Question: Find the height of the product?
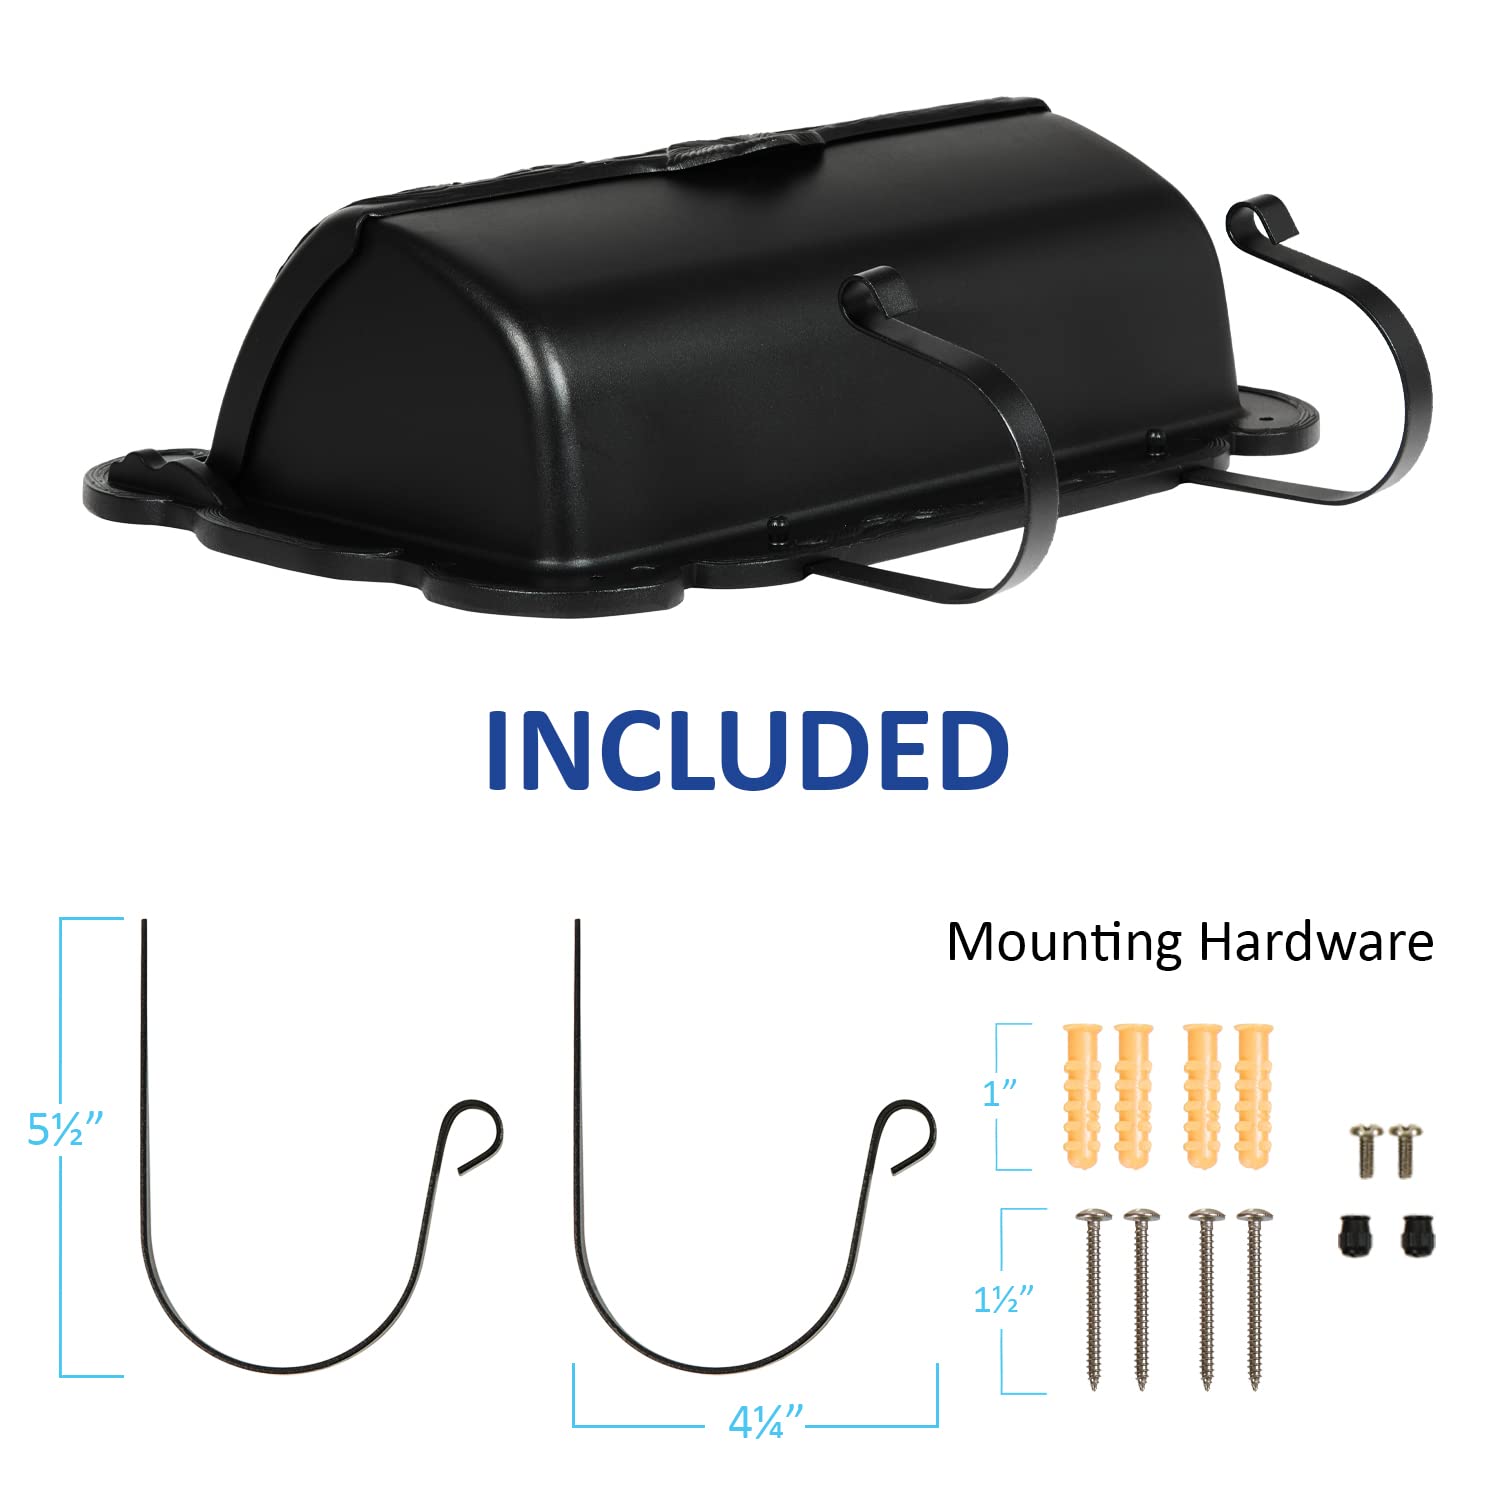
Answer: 5.5 inch